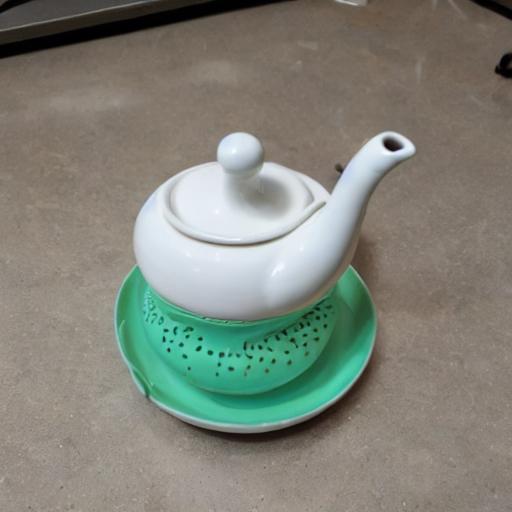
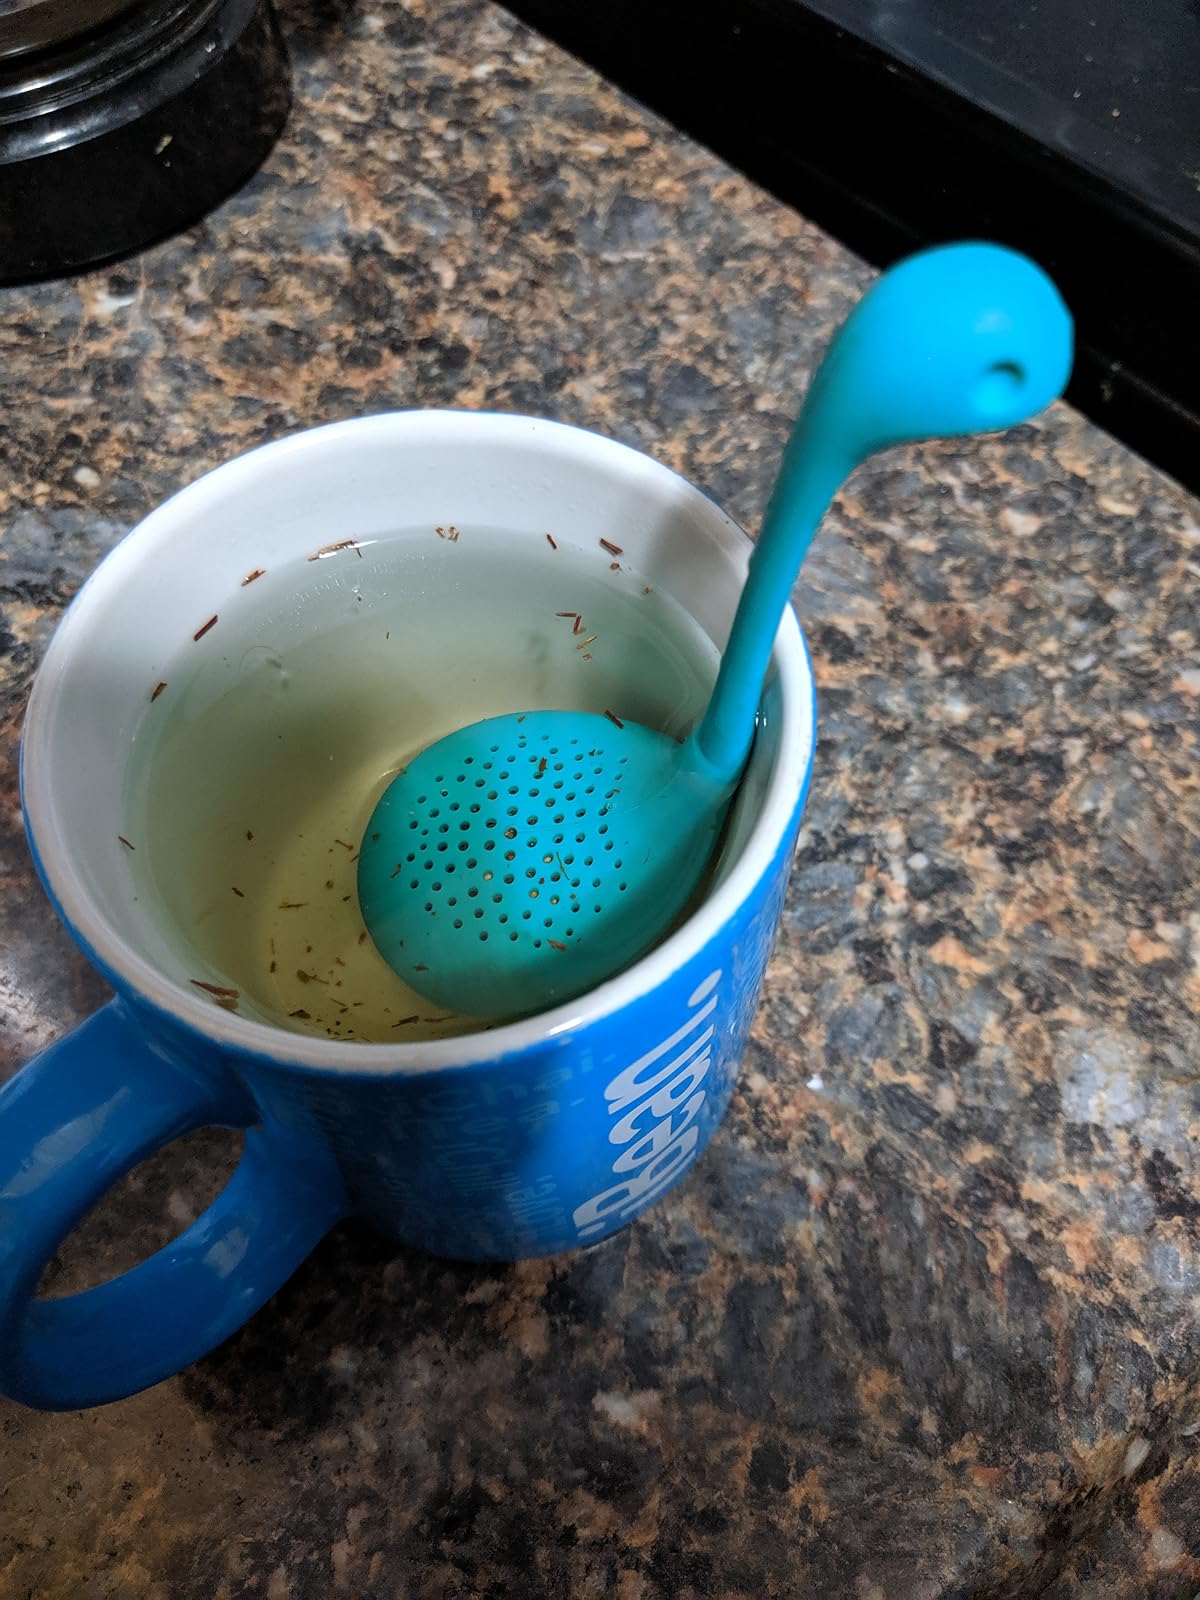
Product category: items_tea
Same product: no